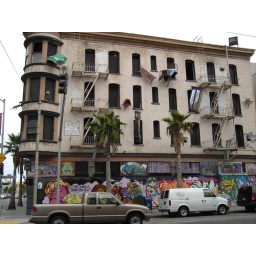
This abondoned building had furniture festooned over its exterior walls - wierd!